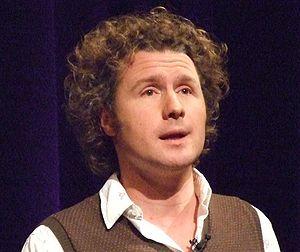
Ben Michael Goldacre, né en 1974, est un écrivain scientifique britannique, docteur en médecine et psychiatre. Il est l'auteur de la rubrique Bad Science dans le journal The Guardian et du livre du même nom édité par Fourth Estate en septembre 2008.